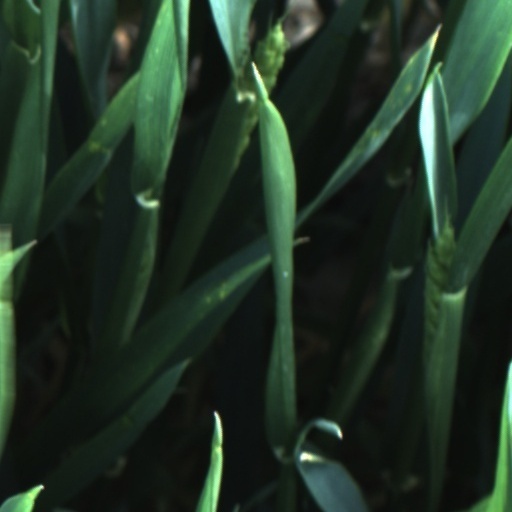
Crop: wheat